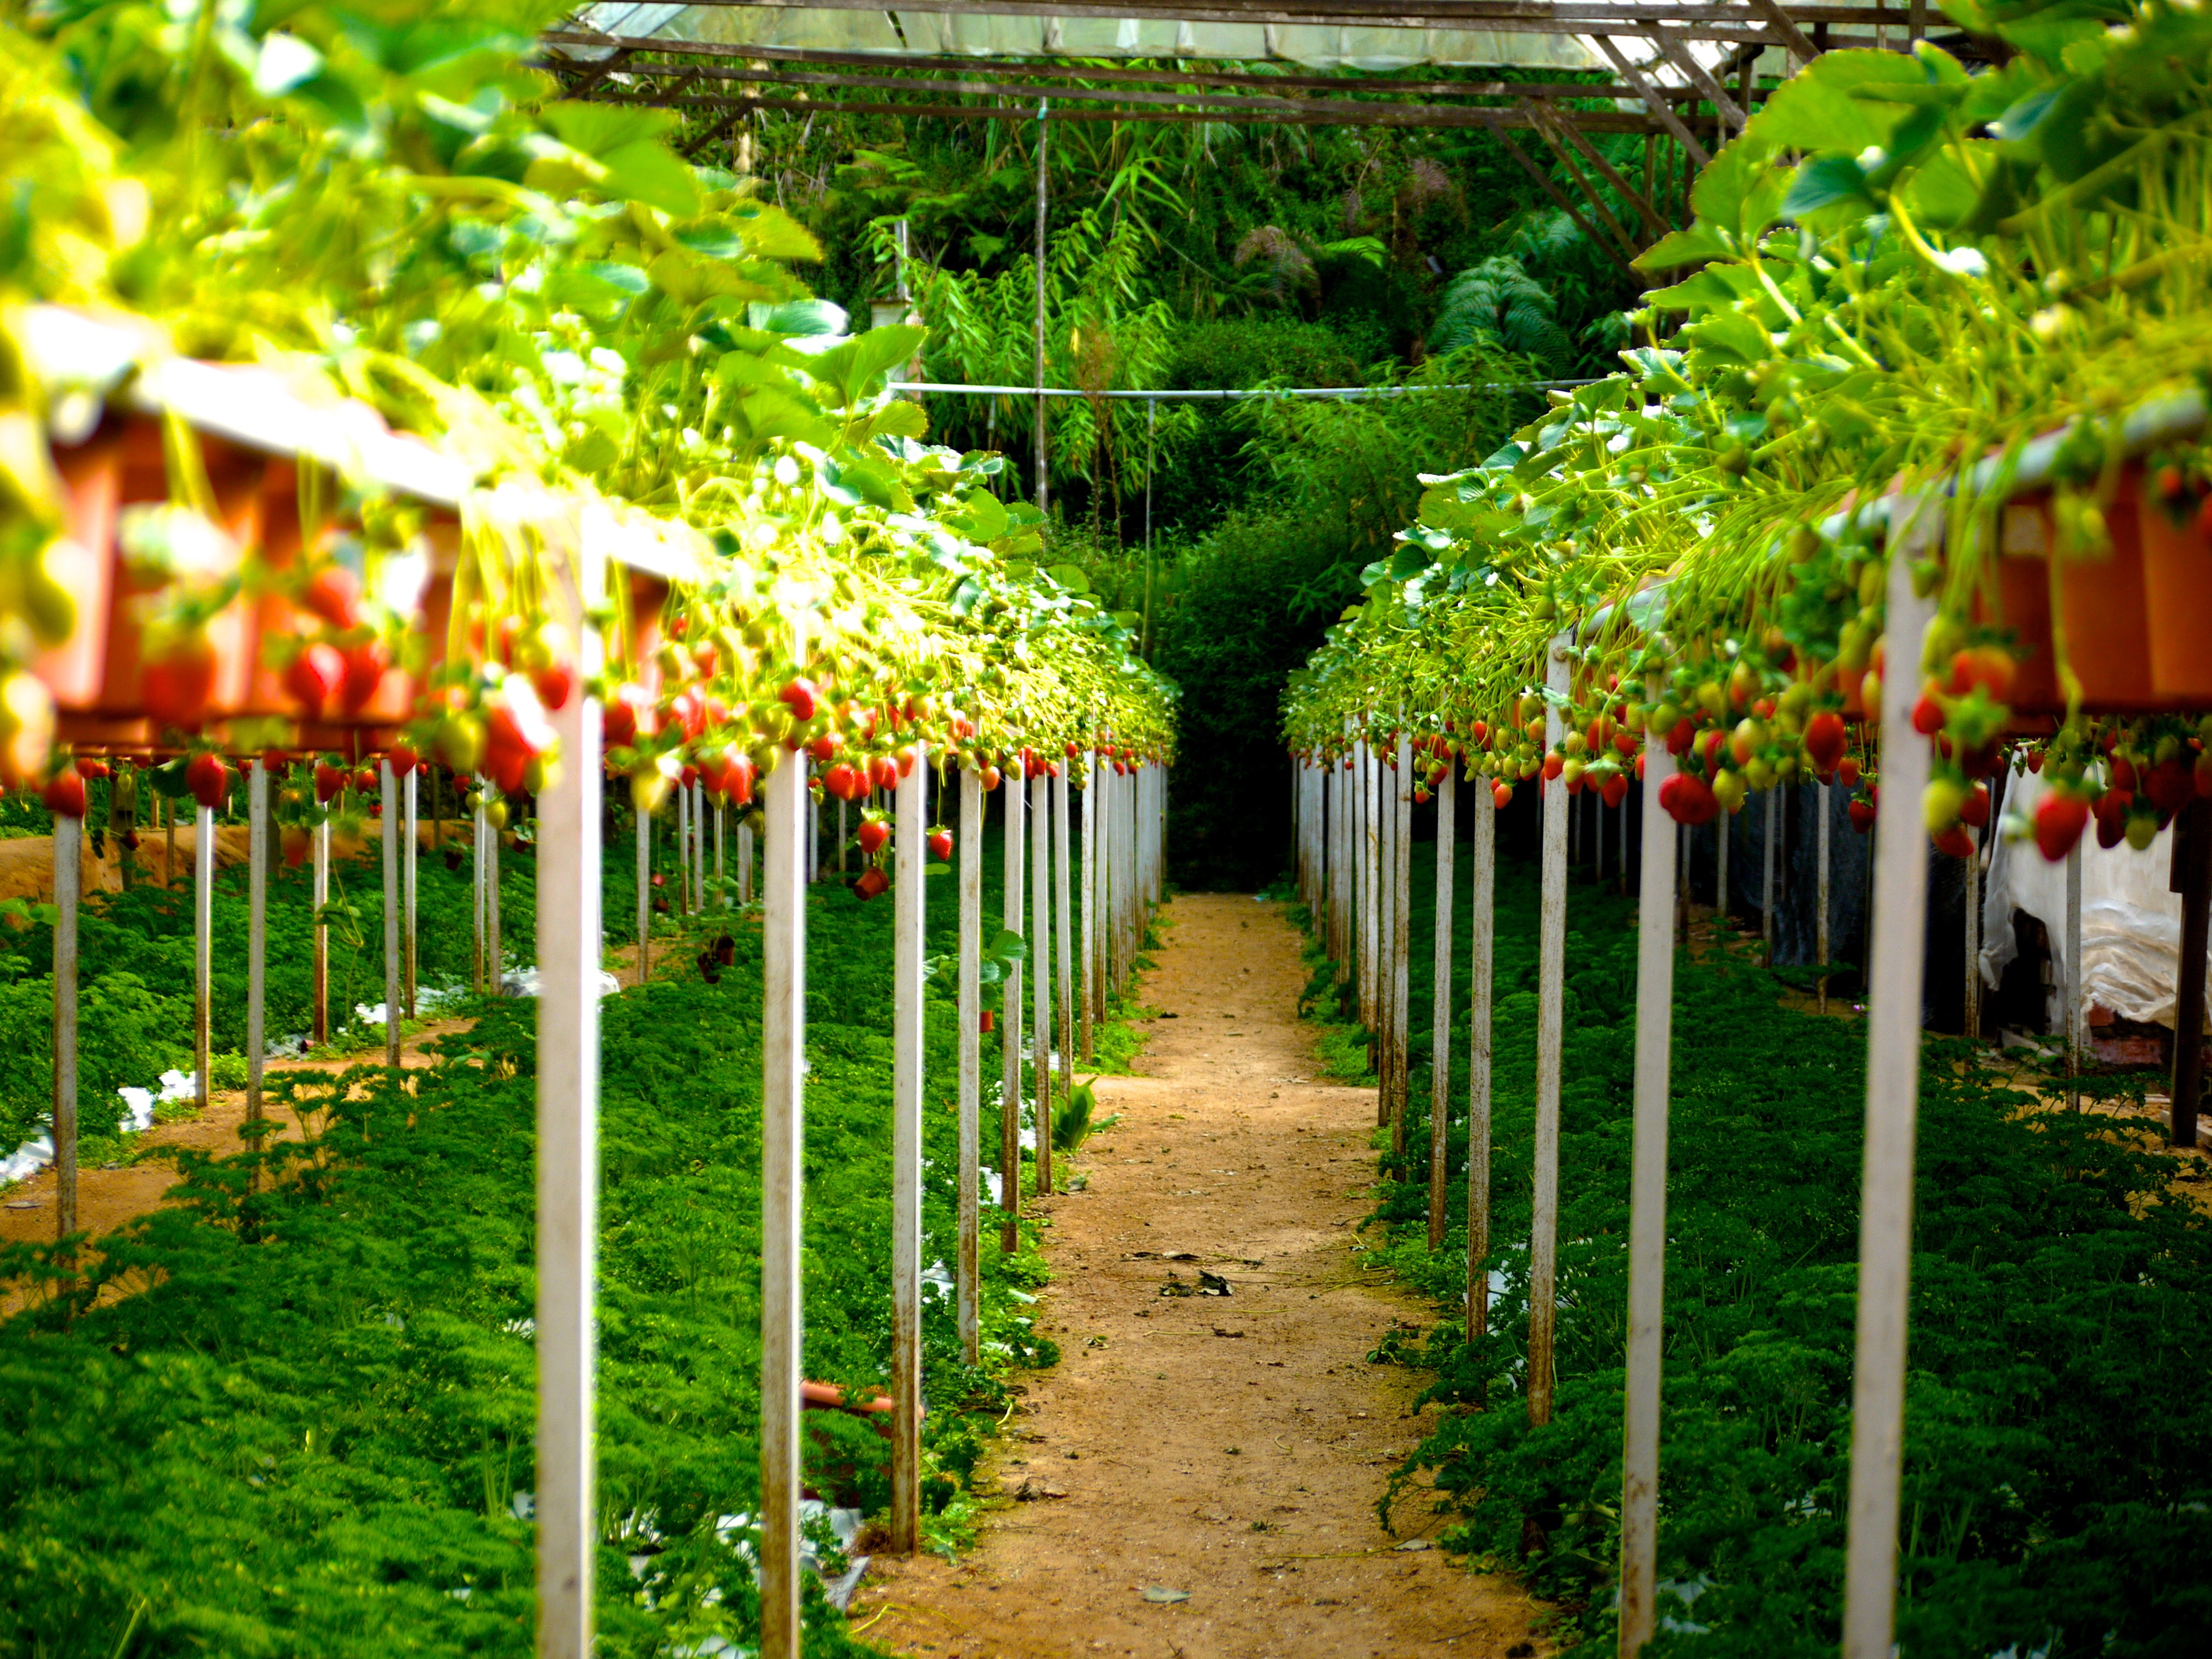
plant, vineyard, farm, flower, ripe, green, farming, produce, botany, agriculture, garden, greenhouse, strawberry, aisle, berries, fruits, plantation, outdoor structure, strawberry farm